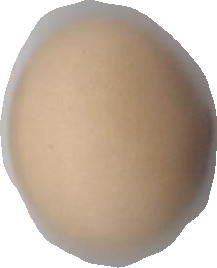
Variety: Anjasmoro